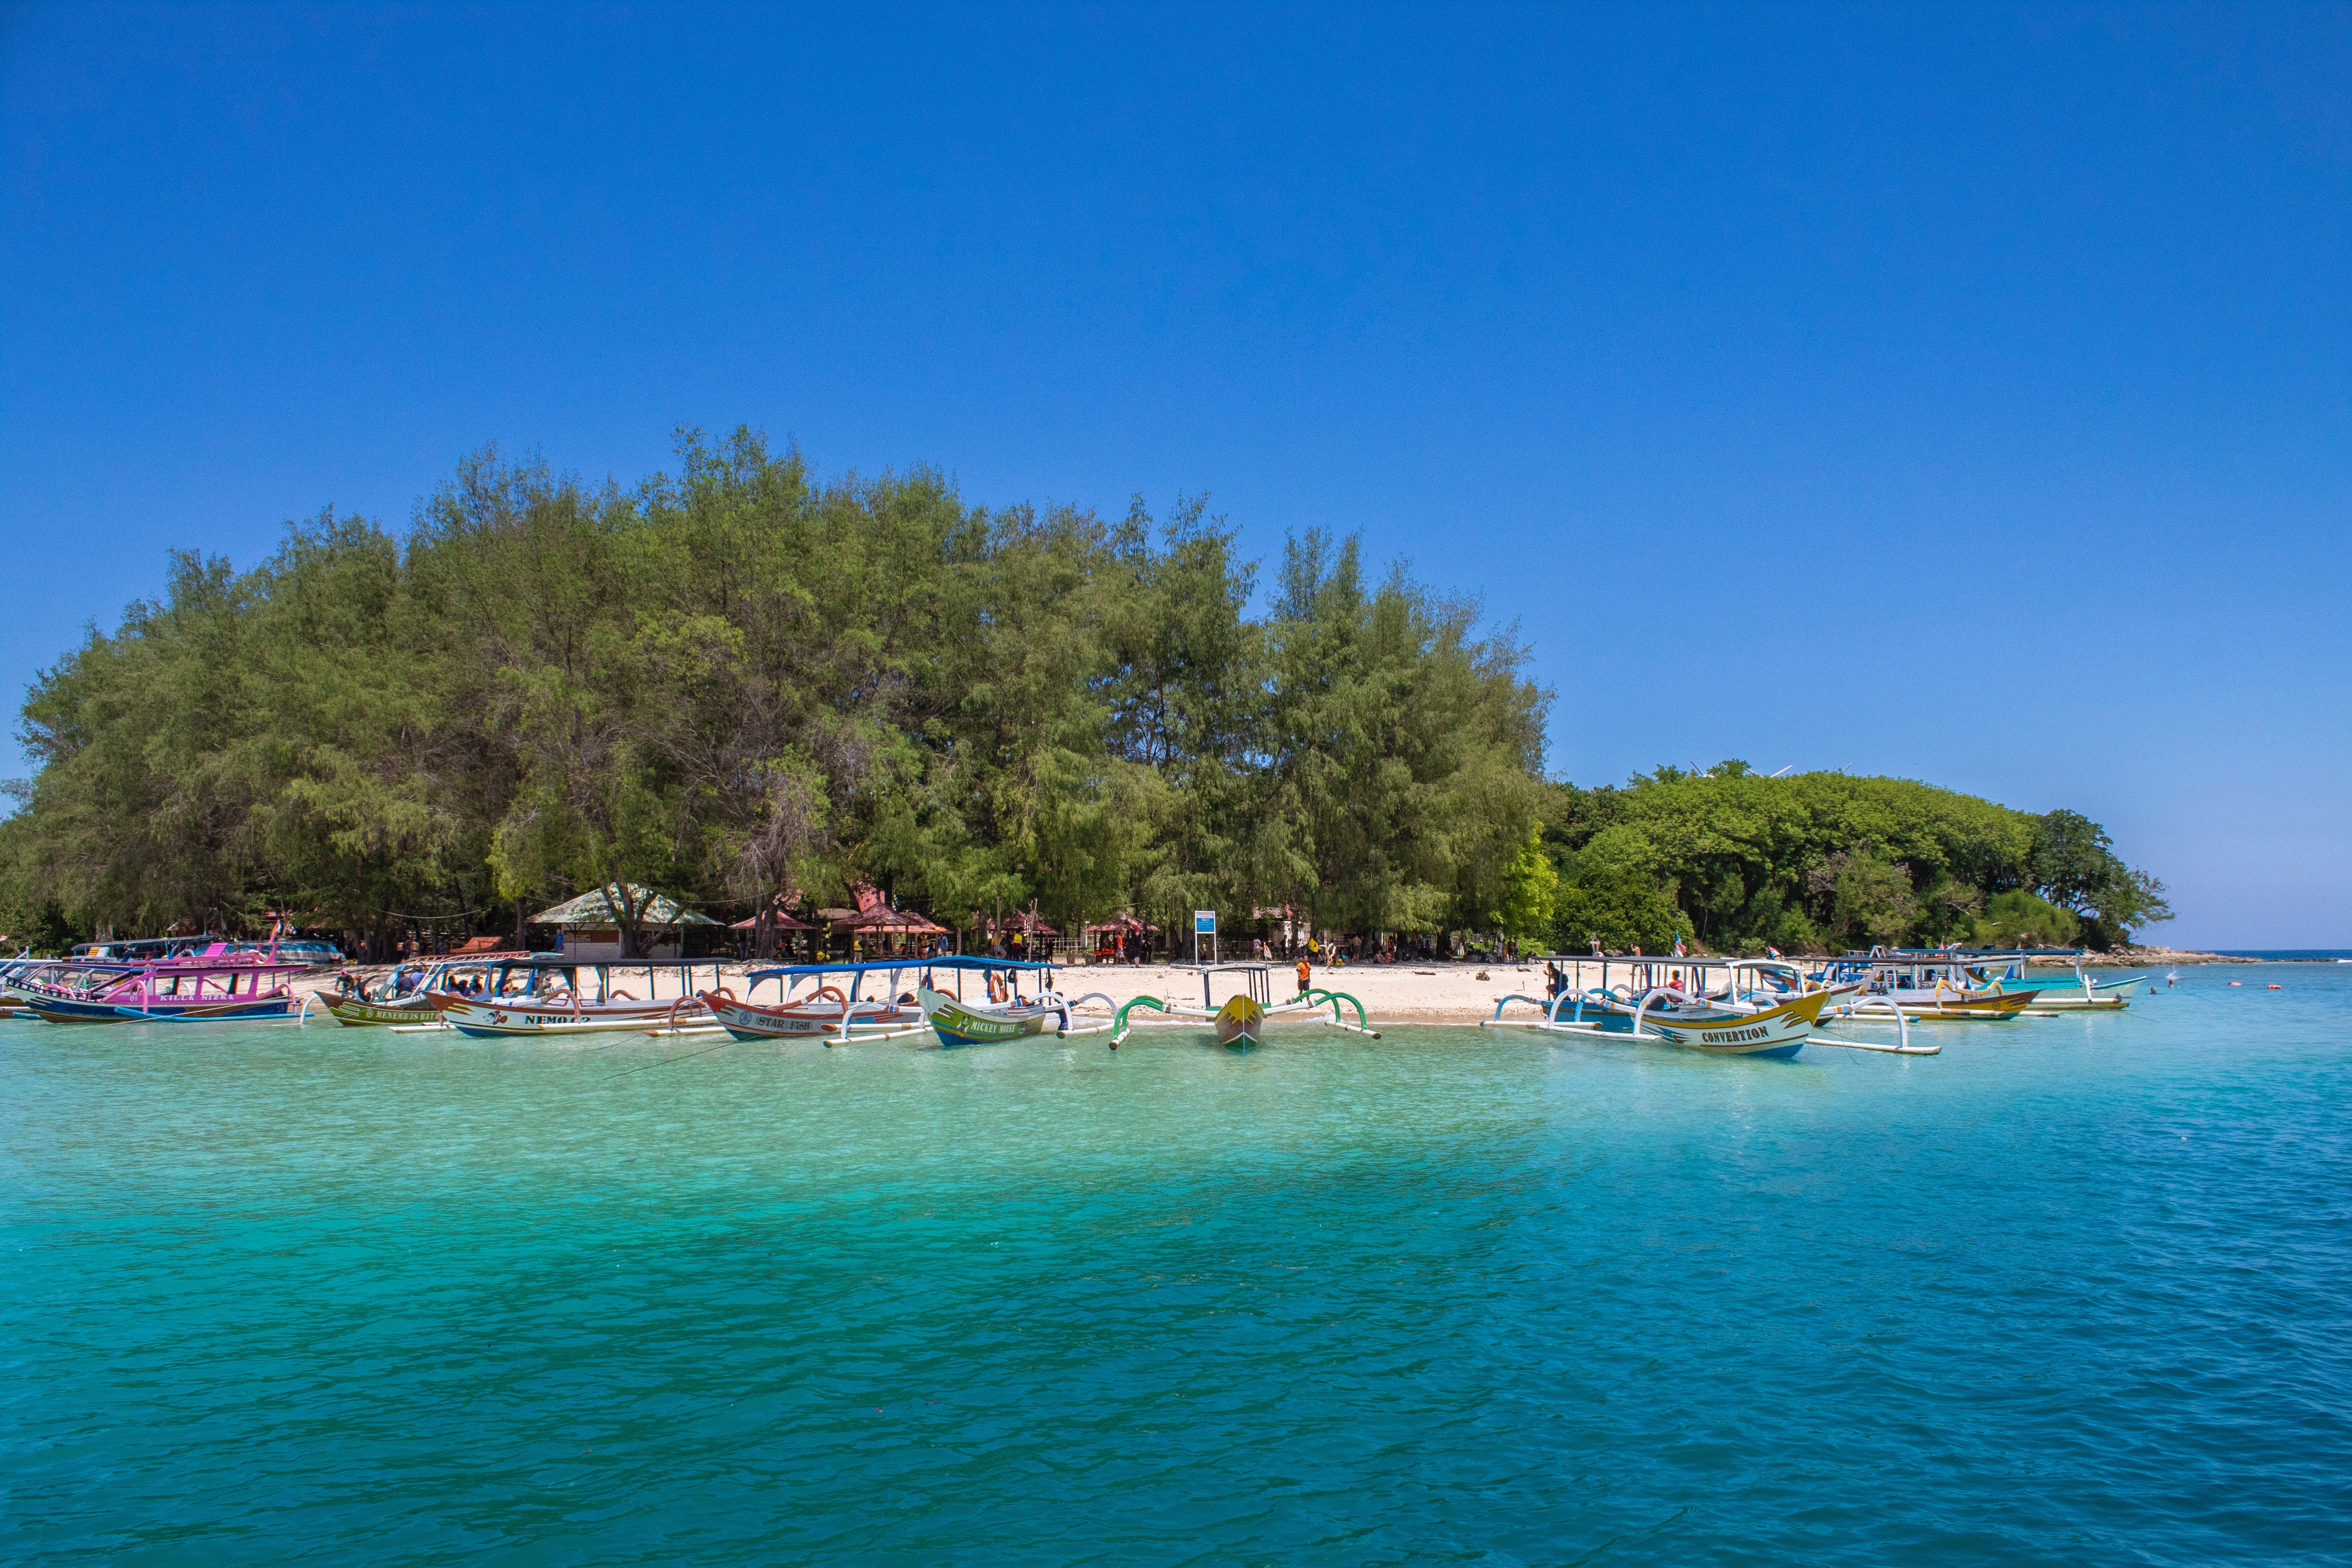
natural, water, sky, tree, natural landscape, coastal and oceanic landforms, lake, horizon, leisure, beach, calm, watercraft, island, shore, landscape, travel, boat, tropics, caribbean, coast, holiday, ocean, sound, bay, shoal, palm tree, recreation, cove, inlet, resort, tourism, lake district, cape, channel, reservoir, islet, resort town, promontory, boats and boating equipment and supplies, headland, water transportation